Sonora, California

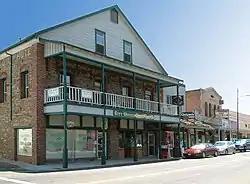
The historic City Hotel, built in 1852

The newspaper of record for the Sonora area is "The Union Democrat".